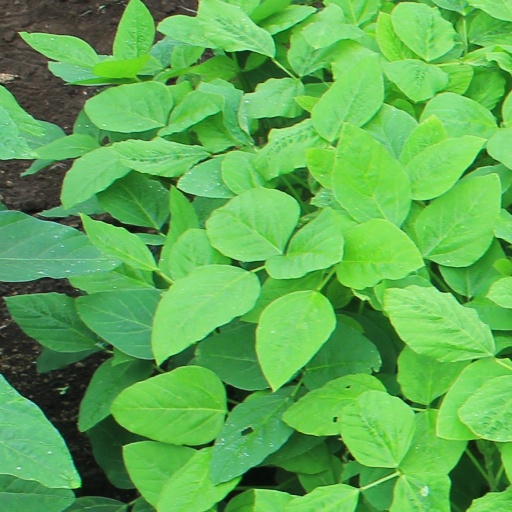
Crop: soybean